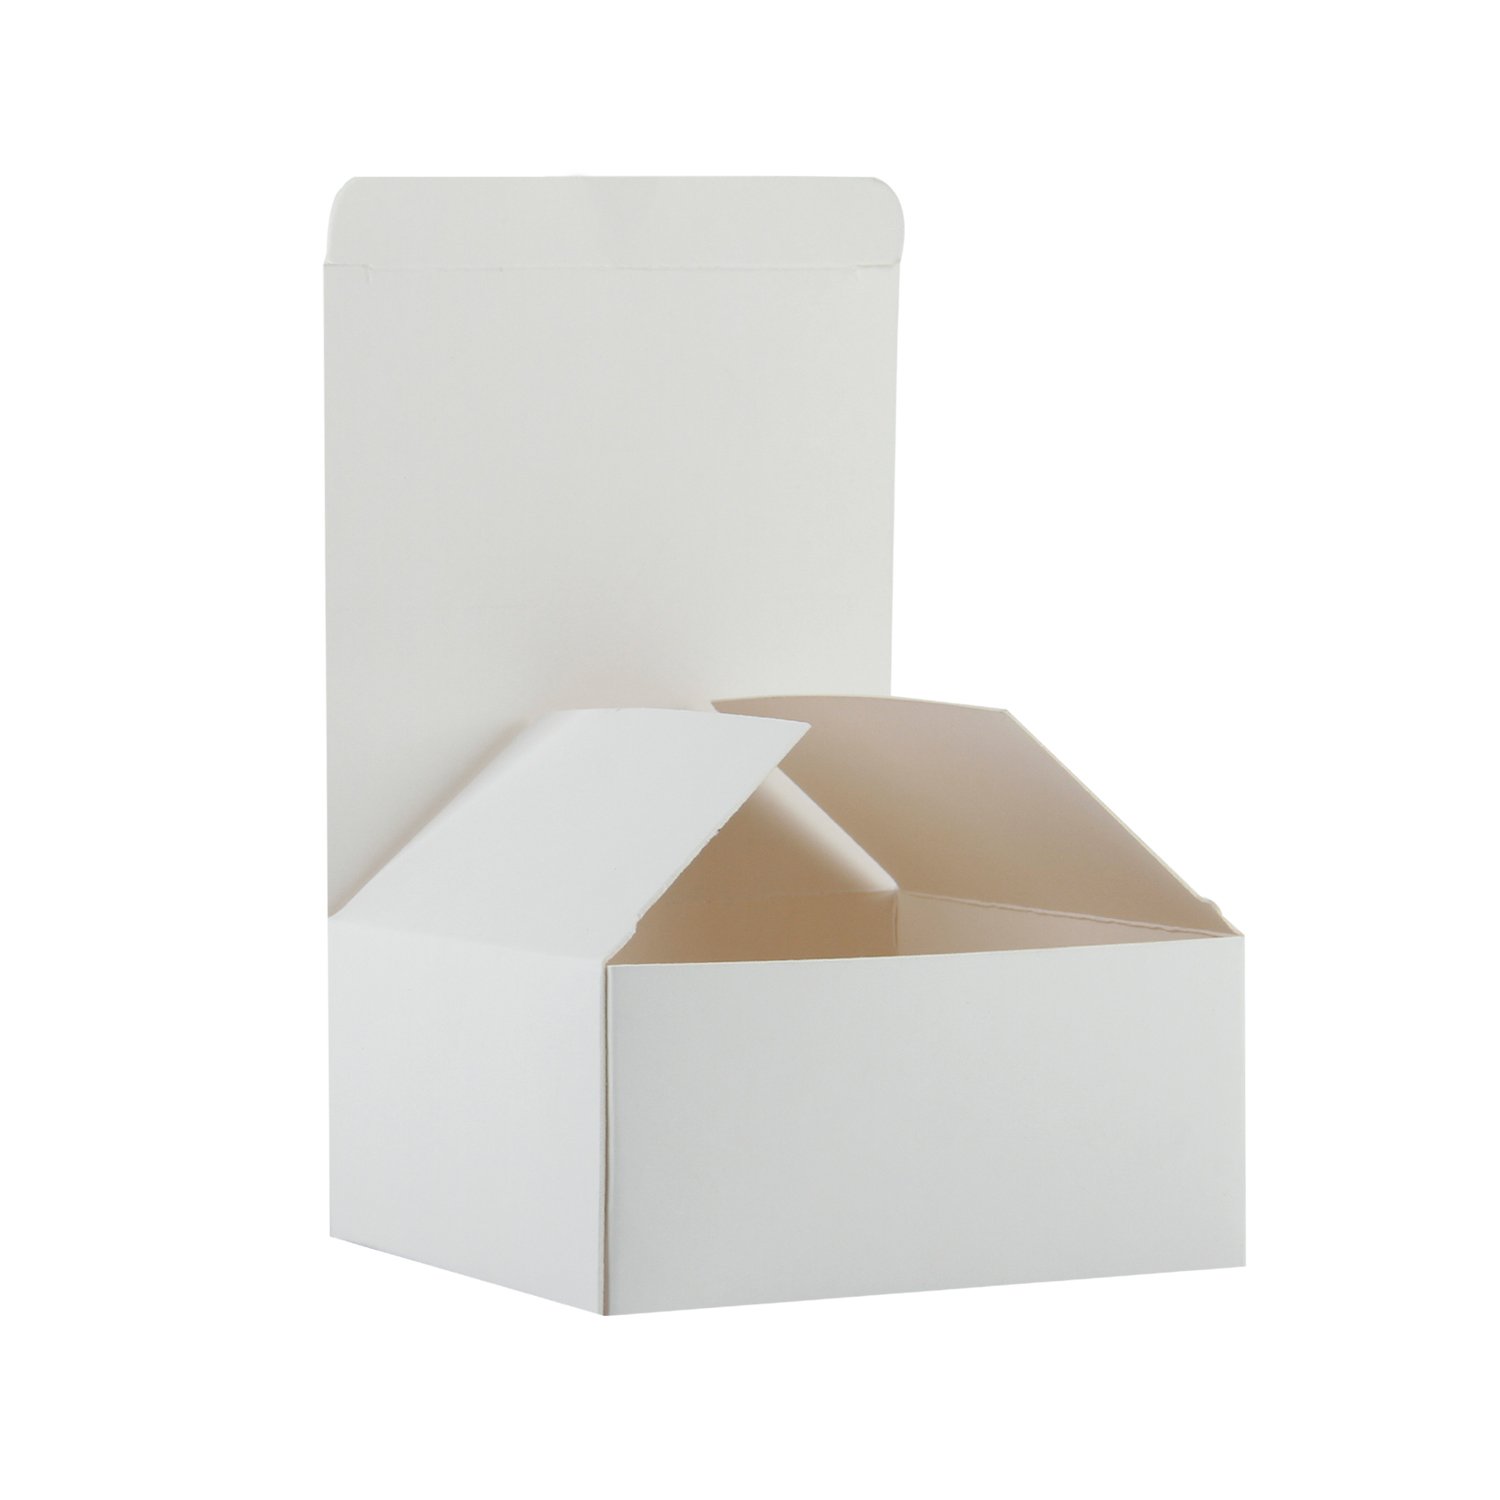
Label: cardboard